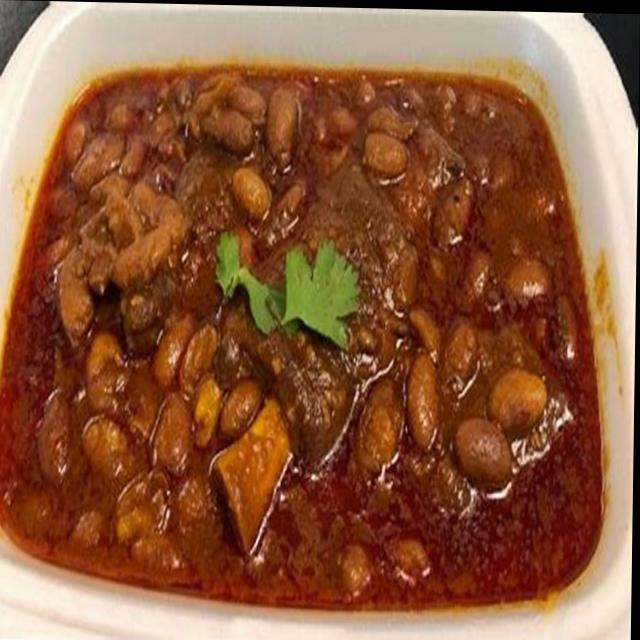
Dish: rajma_curry